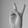
ASL letter: V